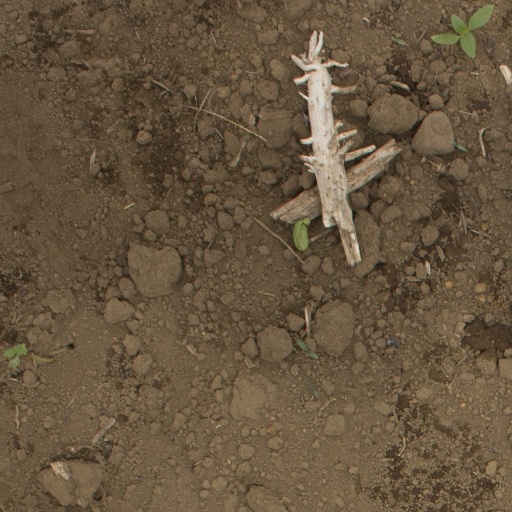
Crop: Jerusalem artichoke